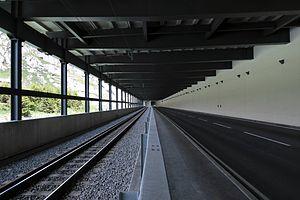
Le Trou d’Uri est un tunnel situé dans le canton d’Uri, en Suisse, près d’Andermatt, sur la route du col du Saint-Gothard. Il s’agit du premier tunnel routier de Suisse et le premier tunnel sur une route alpine.